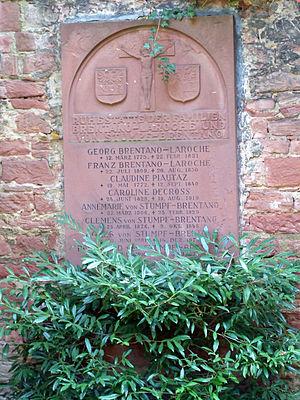
Georg Michael Anton Josef Brentano est un banquier allemand et collectionneur d'art.